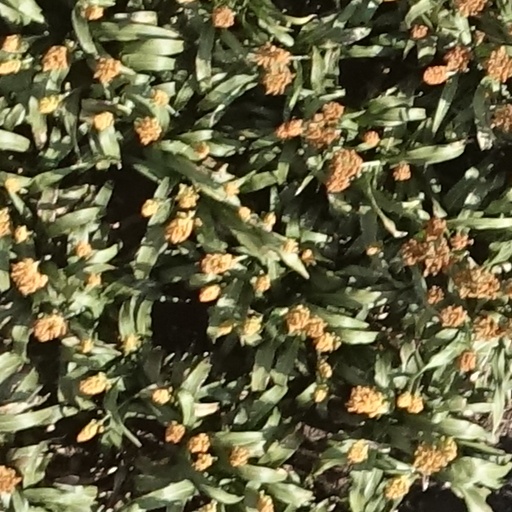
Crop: sorghum